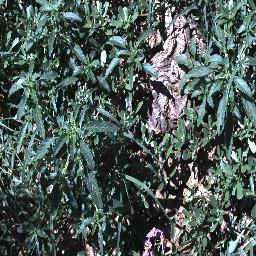
Label: negative